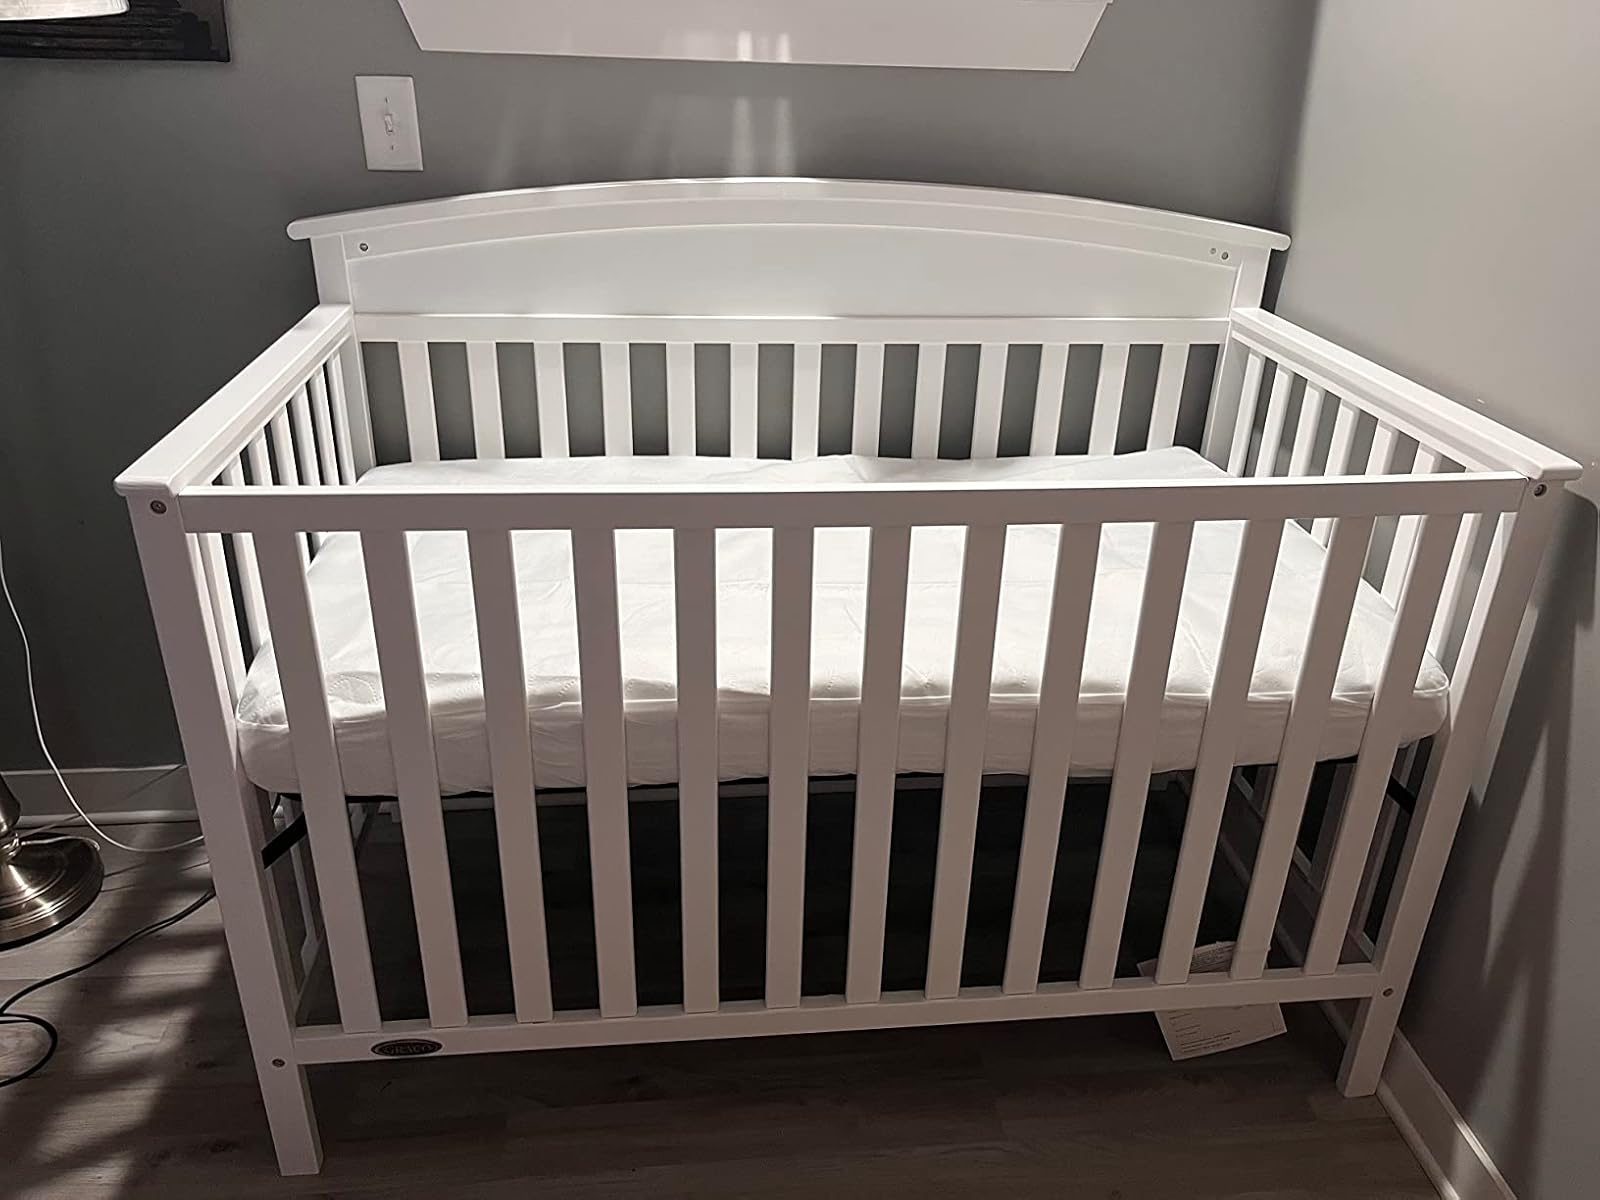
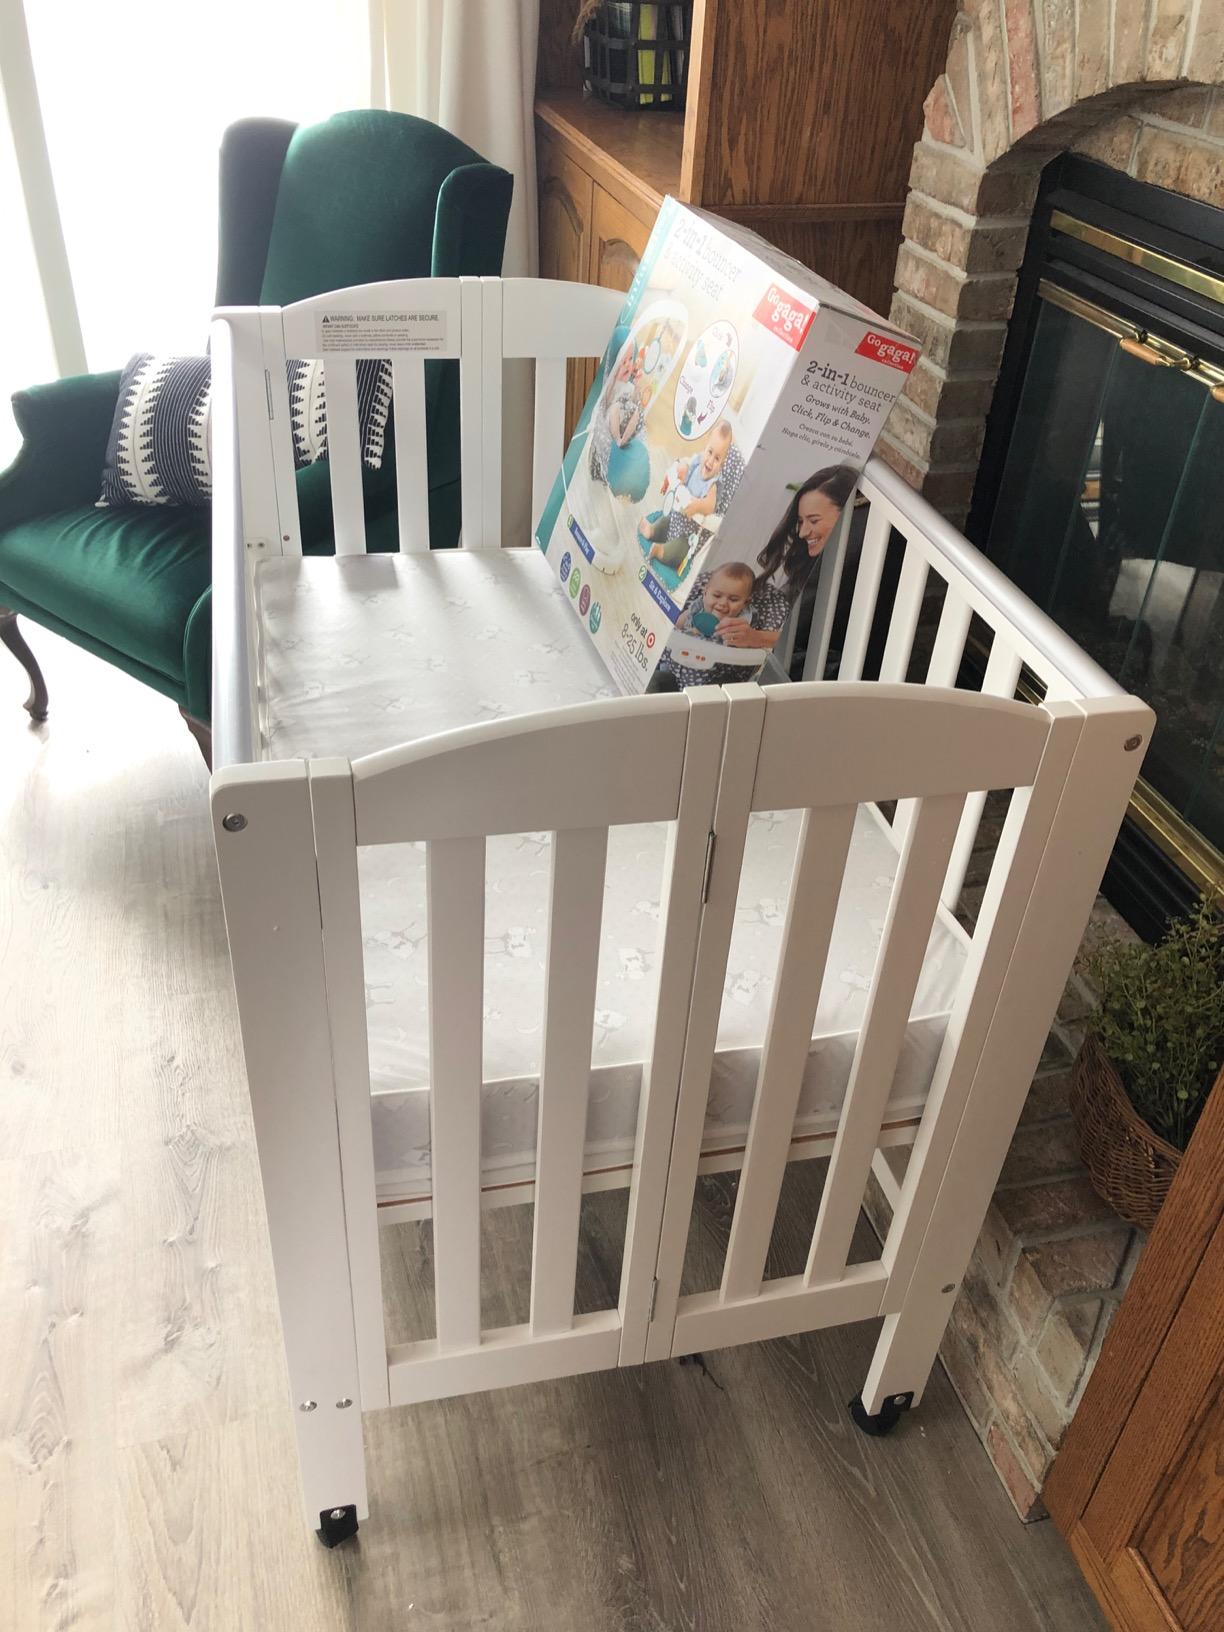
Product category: products_crib
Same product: no